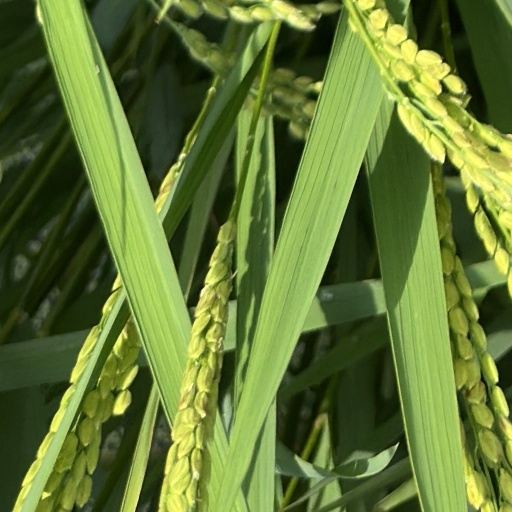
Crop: rice